Jamayne Isaako

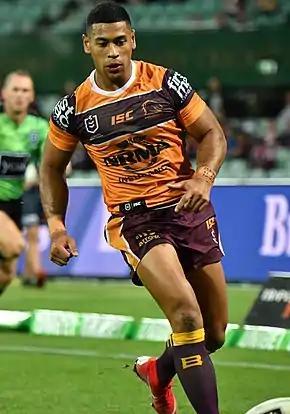
Isaako in 2019

In the 2019 NRL season, uncharacteristic errors crept into his game as the Broncos struggled with a 2–6 start leading up to the round 9 Magic Round match against the Manly-Warringah Sea Eagles. Isaako as wing and James Roberts as centre were dropped from the team for defensive and handling issues. Isaako returned to his wing spot the following week against the 2018 premiers, the Sydney Roosters, and kicked three goals in the much needed 15–10 win at Suncorp Stadium.